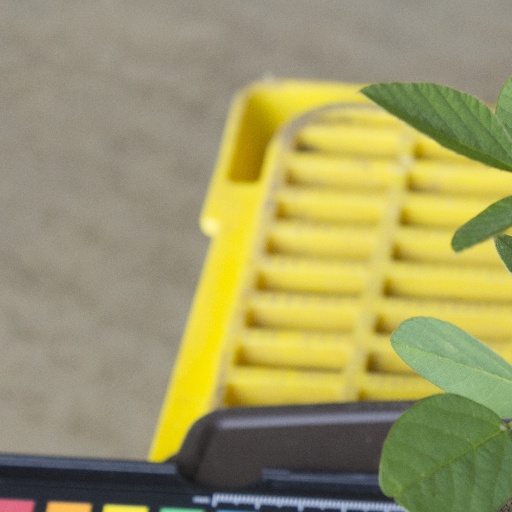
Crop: soybean